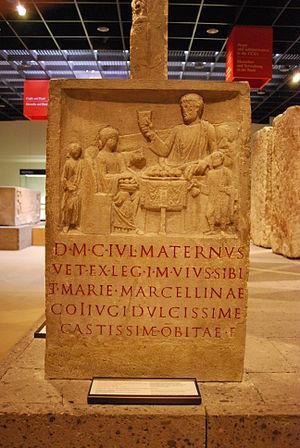
La legio I Minervia fut créée, selon Cassius Dio, vers 82-83 sous l’empereur Domitien, vraisemblablement dans le but de participer à sa guerre contre la tribu germanique des Chattes. Elle fut stationnée à Bonna qui demeura son quartier général pendant toute son existence. Sous les Flaviens, alors que la situation était calme sur le Rhin, certains légionnaires se virent affectés à l’administration civile alors que diverses unités travaillèrent dans les carrières de la région. Pendant une courte période, sous l’empereur Trajan, elle alla guerroyer contre les Daces. De retour à Bonn, certaines unités furent à nouveau utilisées pour divers travaux de construction. Elle prit également part aux guerres de l’empereur Marc Aurèle contre les Marcomans. Sous les Sévères, elle fut parmi les premières légions à se ranger du côté de l’empereur Septime Sévère et au moins une unité fut stationnée à Lugdunum. Lorsque la Gaule fit sécession, en 260, elle semble s’être rangée du côté de l’usurpateur Postume.